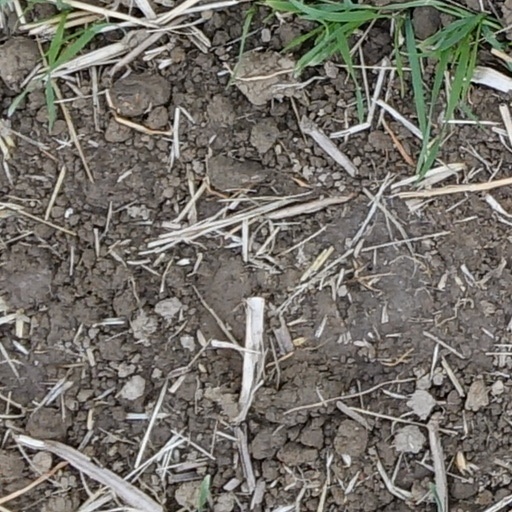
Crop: wheat